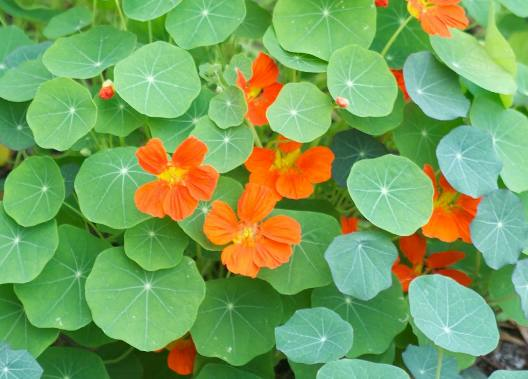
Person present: No